Miguel de Carvalho

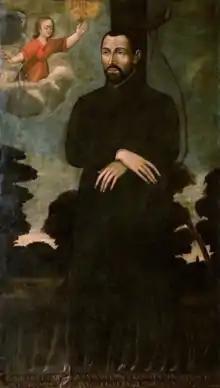

Miguel de Carvalho , also known as Michael Carvalho, (1579 – 25 August 1624) was a Roman Catholic missionary from Portugal. He was beatified in July 1867 by Pope Pius IX.